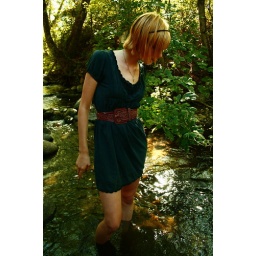
girl in water 2